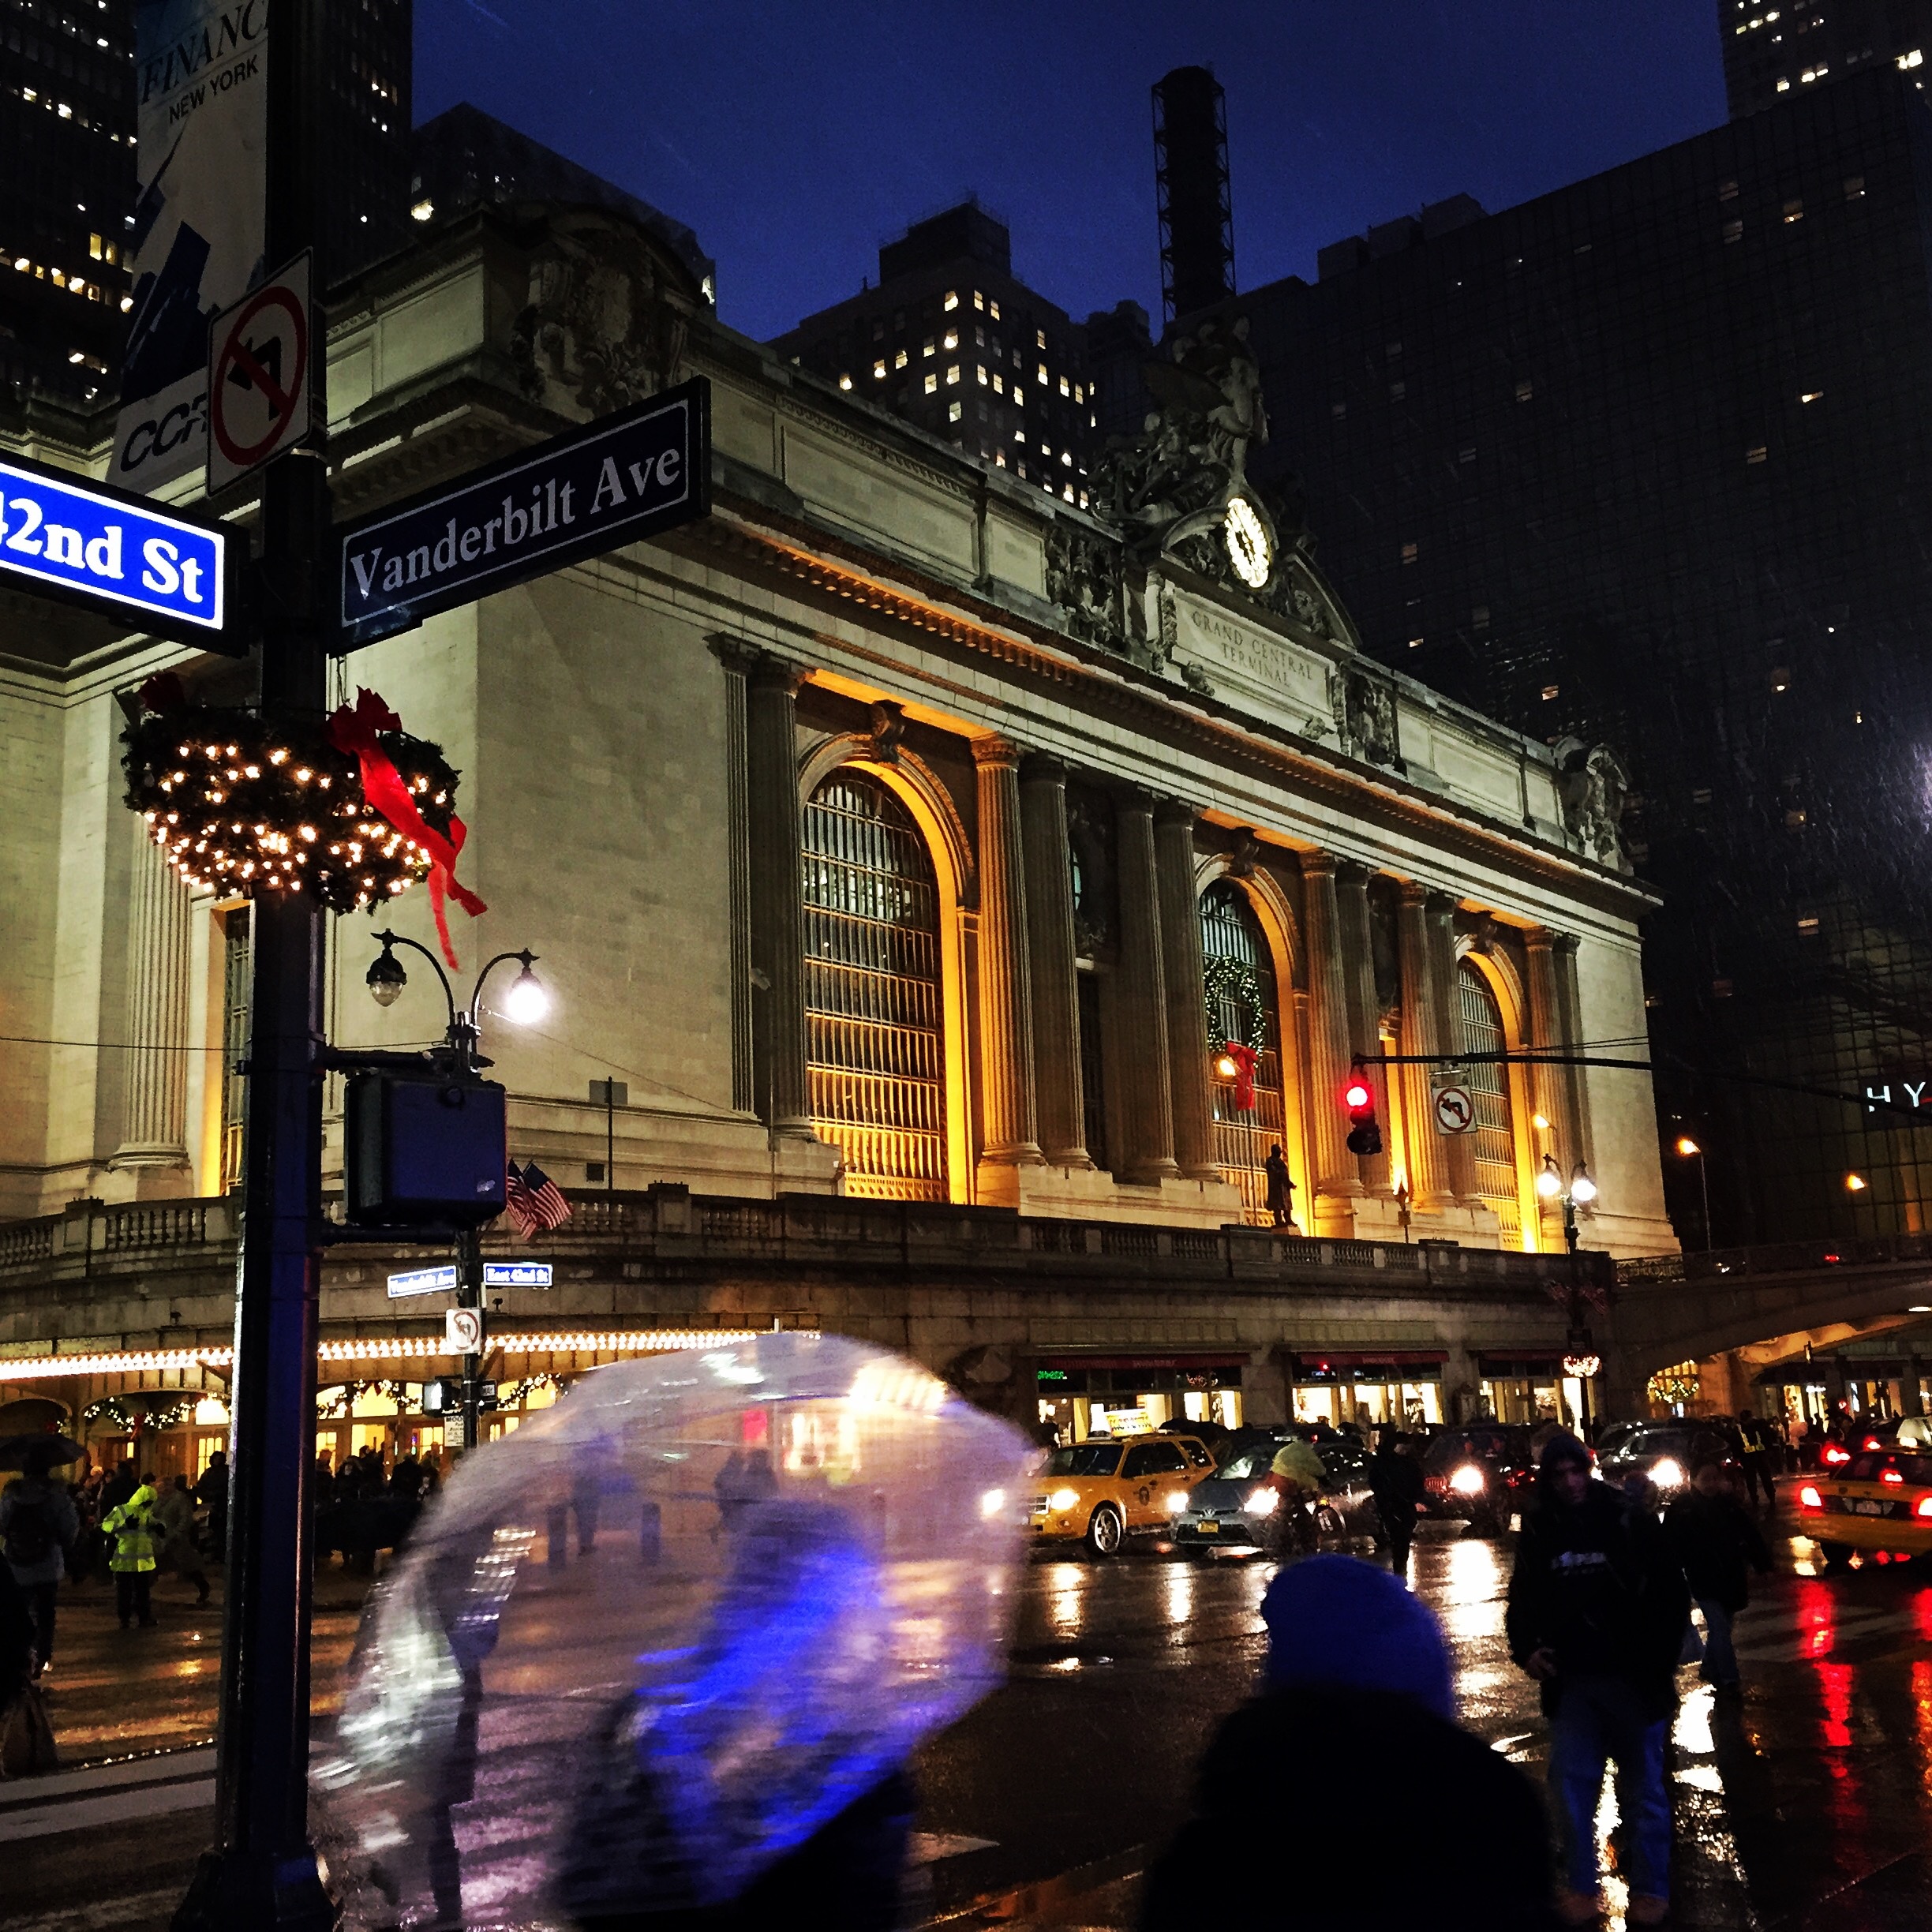
road, street, night, city, cityscape, downtown, evening, reflection, lighting, urban area